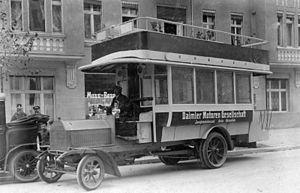
Un autobus est un véhicule de transport routier de voyageurs en milieux urbain/périurbain et suburbain. C'est l'un des principaux types de véhicules employé dans les transports en commun.